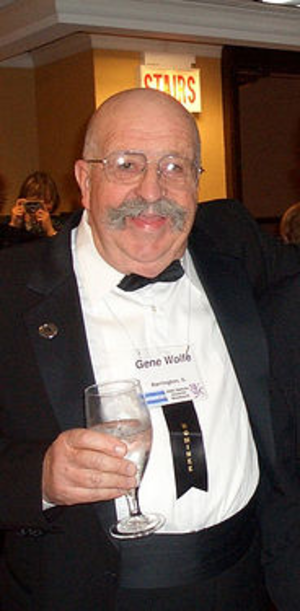
Gene Rodman Wolfe, né le 7 mai 1931 à Brooklyn dans l'État de New York et mort le 14 avril 2019 à Peoria dans l'Illinois, est un écrivain américain de science-fiction et de fantasy.